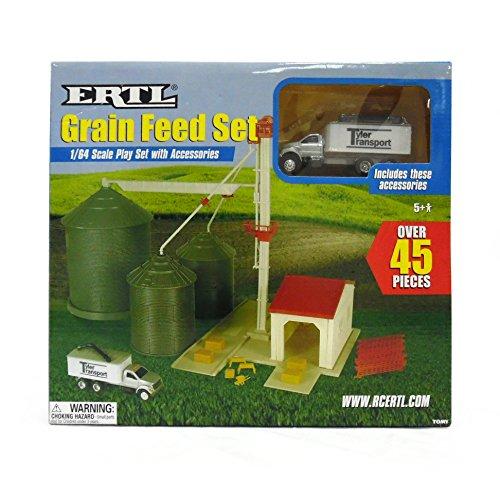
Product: Ertl Farm Country Grain Feed Set
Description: Three unique grain bins.
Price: $32.99
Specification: ProductDimensions:14.1x12.6x5.1inches|ItemWeight:3.89pounds|ShippingWeight:3.6pounds(Viewshippingratesandpolicies)|DomesticShipping:Currently,itemcanbeshippedonlywithintheU.S.andtoAPO/FPOaddresses.ForAPO/FPOshipments,pleasecheckwiththemanufacturerregardingwarrantyandsupportissues.|InternationalShipping:ThisitemcanbeshippedtoselectcountriesoutsideoftheU.S.LearnMore|ASIN:B0012HR7XS|Itemmodelnumber:12924|Manufacturerrecommendedage:5yearsandup